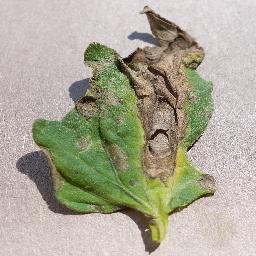
Label: Tomato___Early_blight